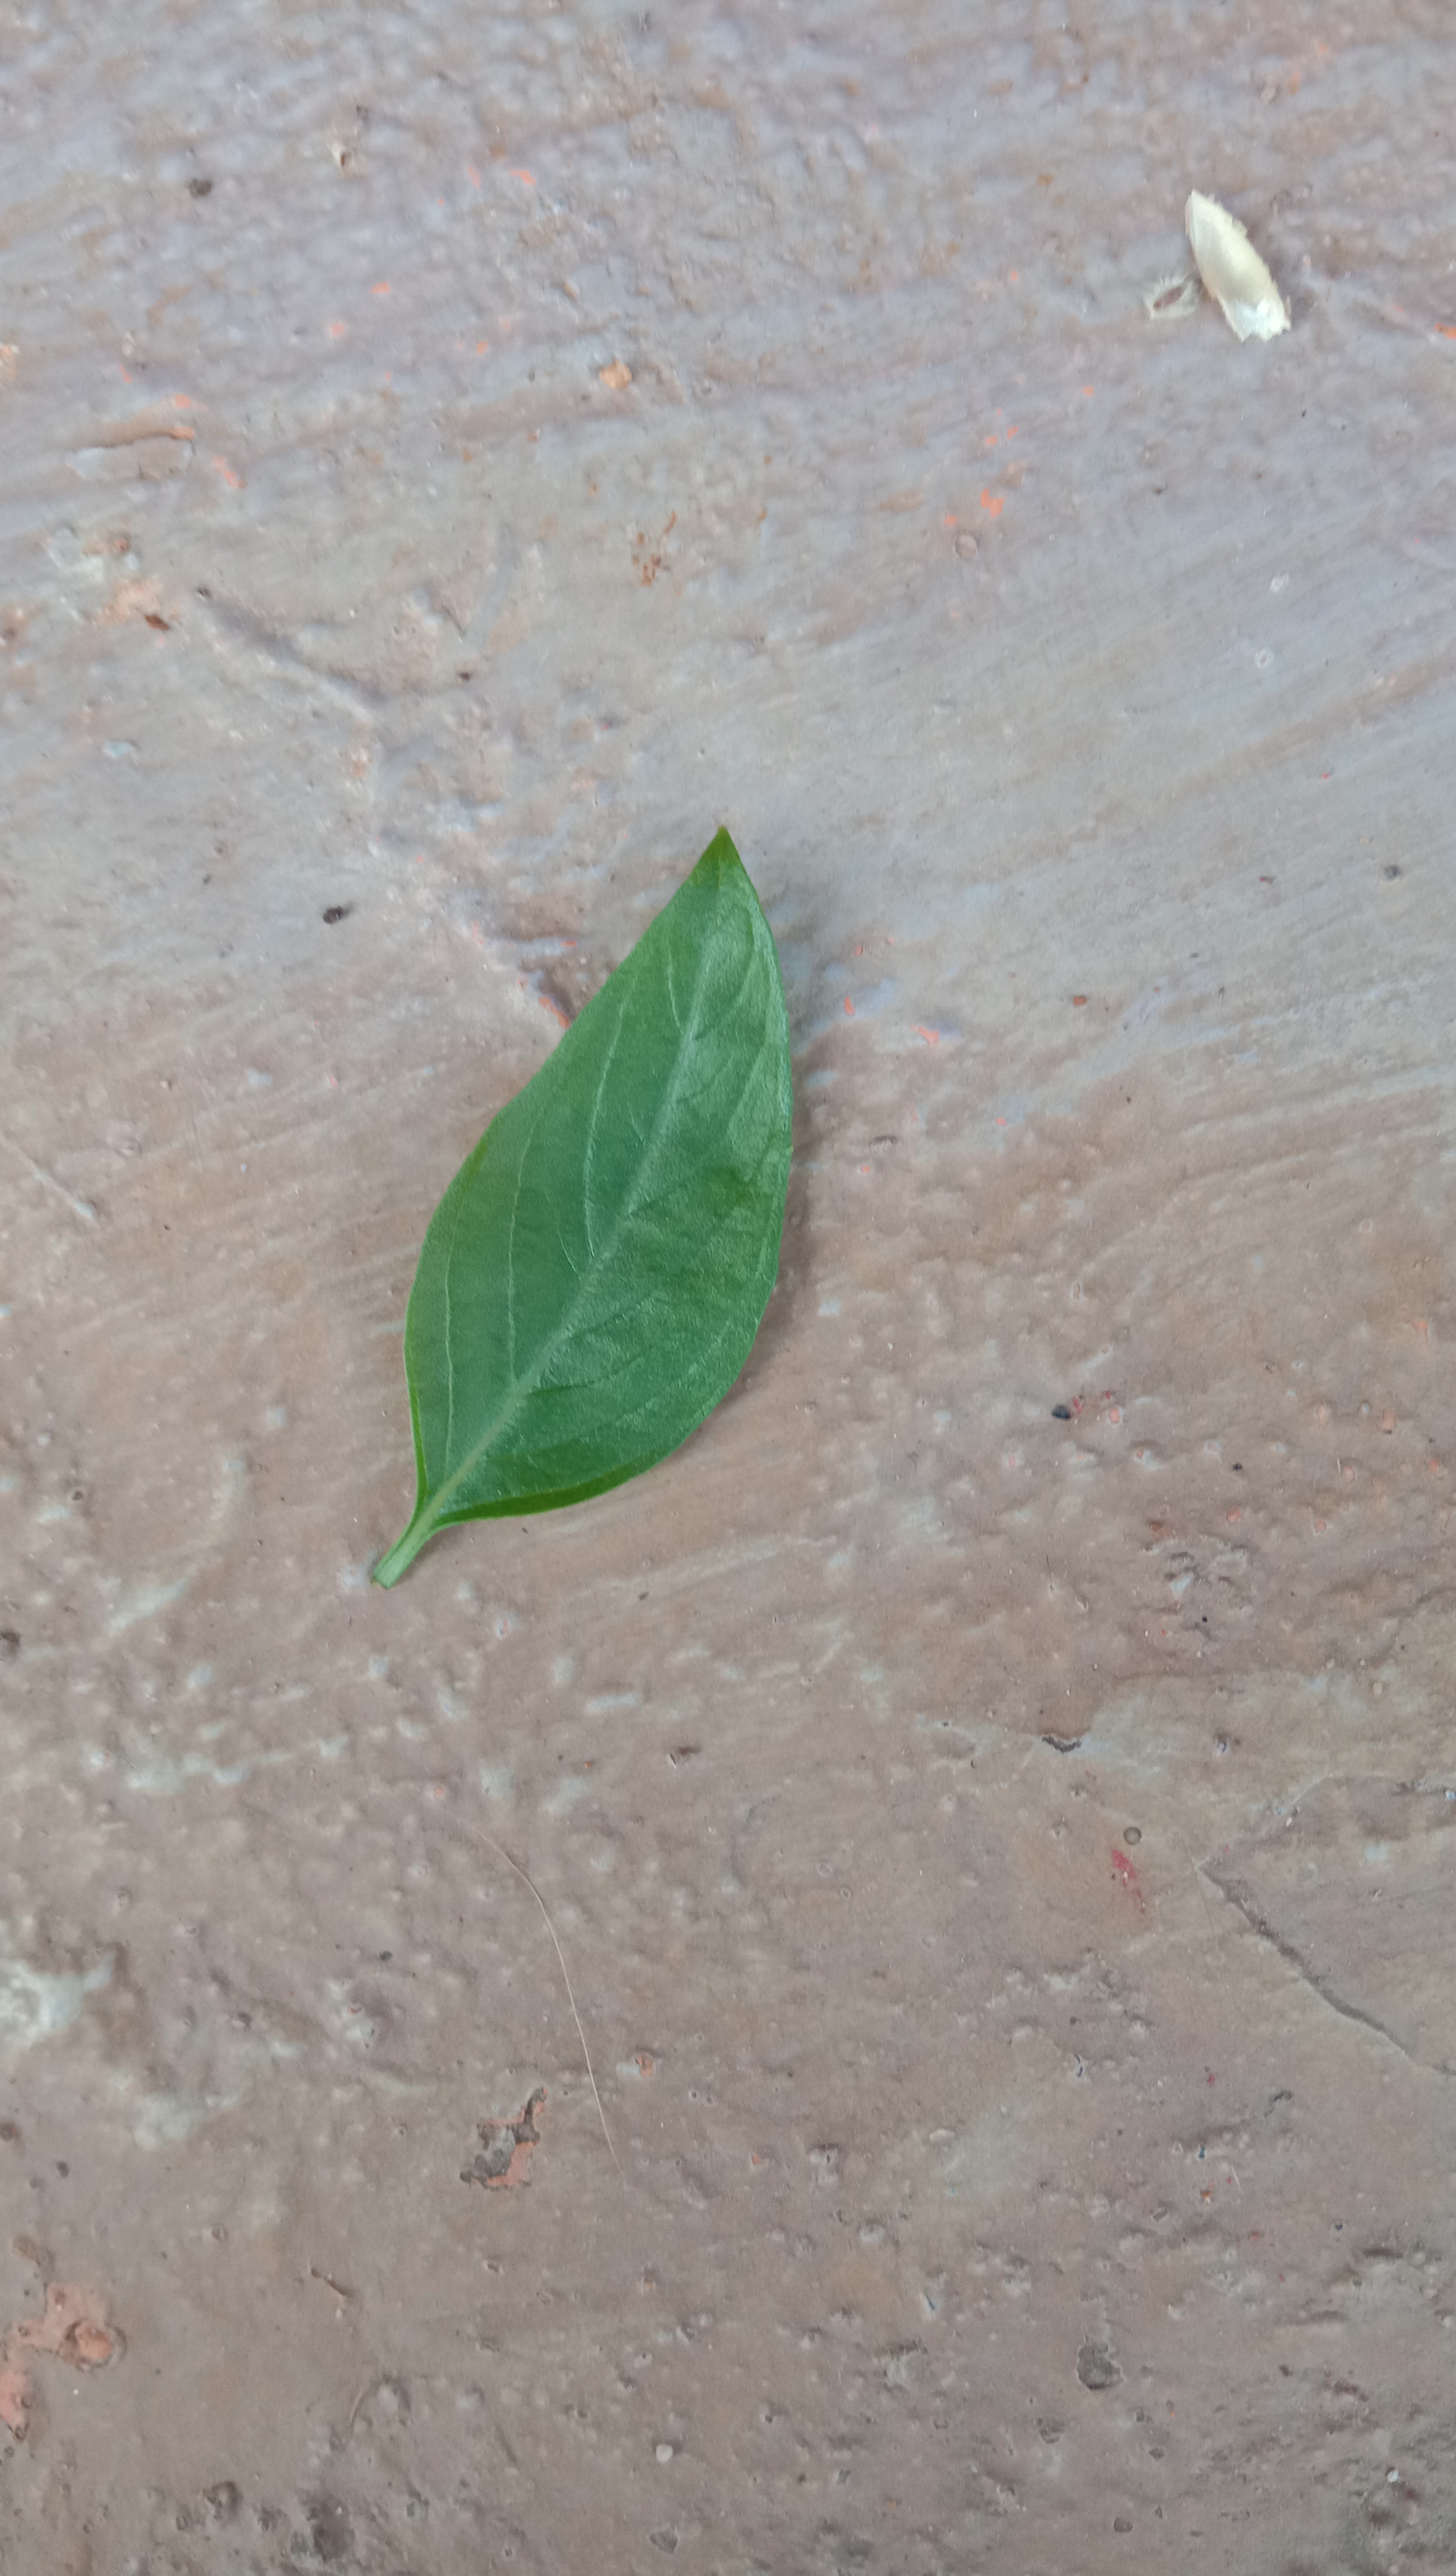
Plant: kamakasturi